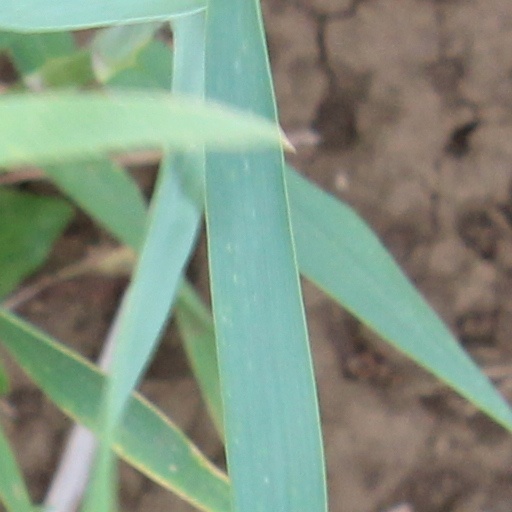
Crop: wheat